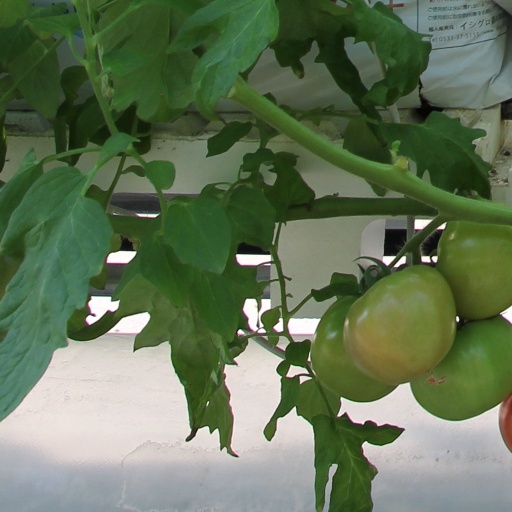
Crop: tomato